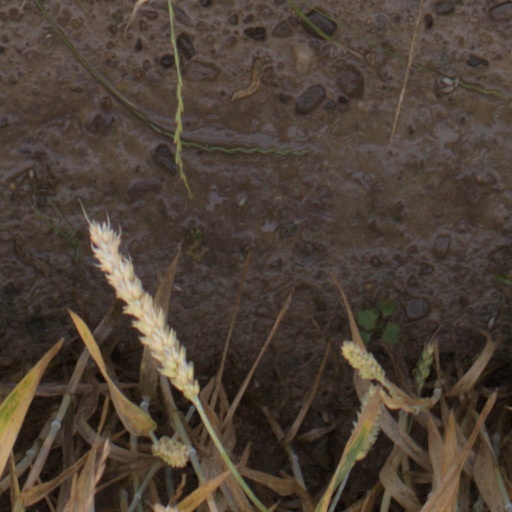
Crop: wheat